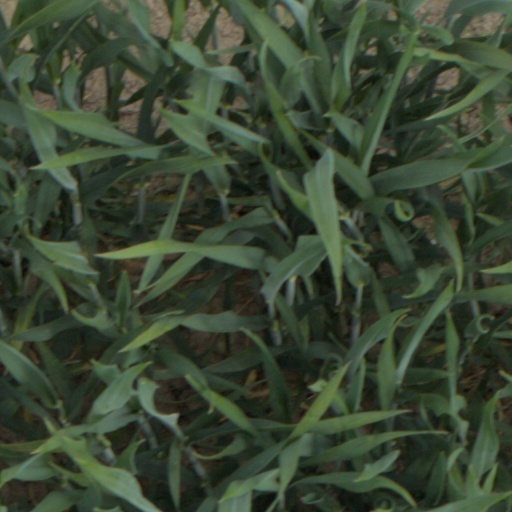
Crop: wheat